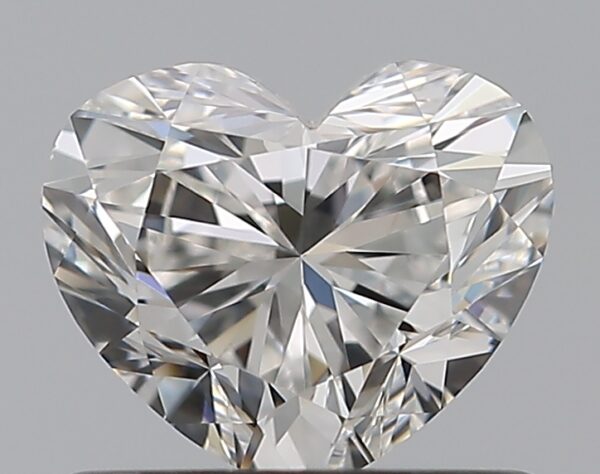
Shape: heart
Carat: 0.7
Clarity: VS1
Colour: G
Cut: VG
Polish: EX
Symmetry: GD
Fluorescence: N
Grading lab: GIA
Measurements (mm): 5.12 x 6.05 x 3.6